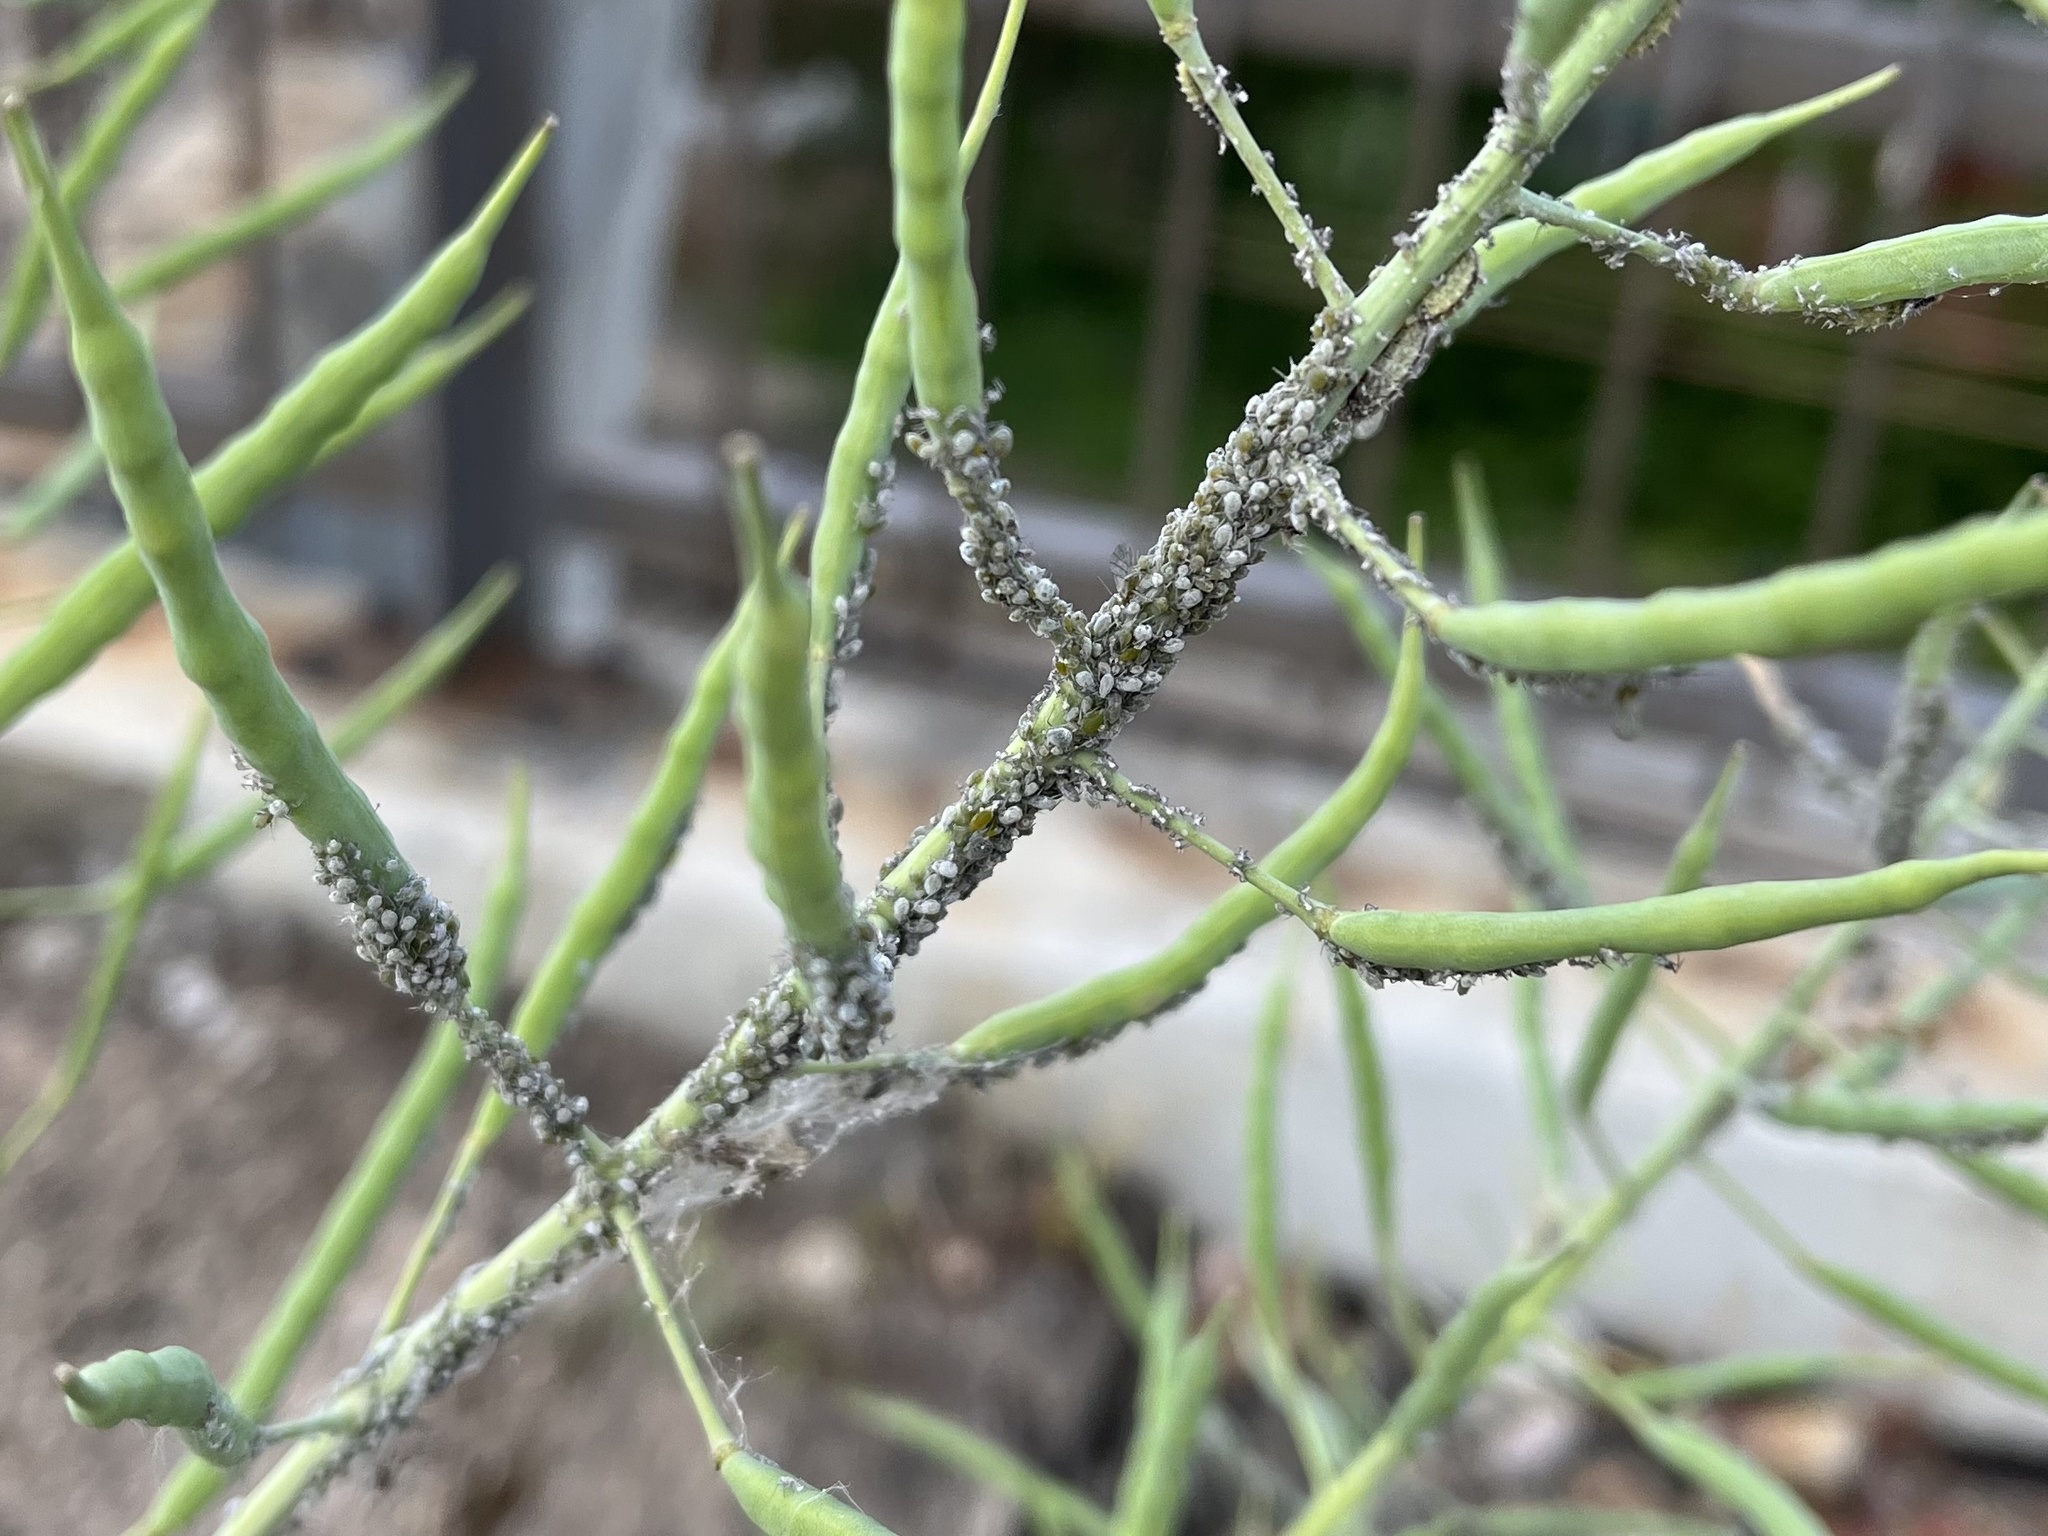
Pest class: cabbage_aphid